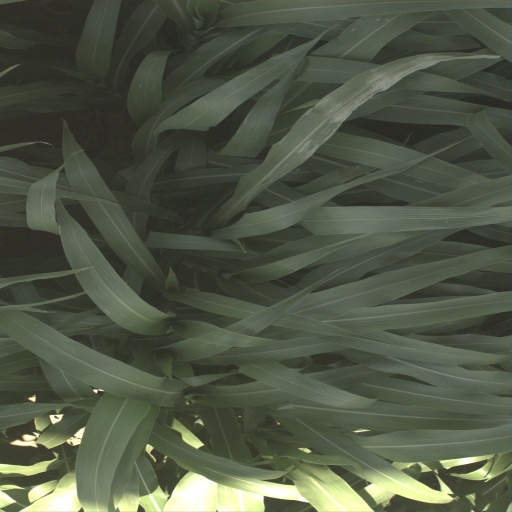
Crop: sorghum